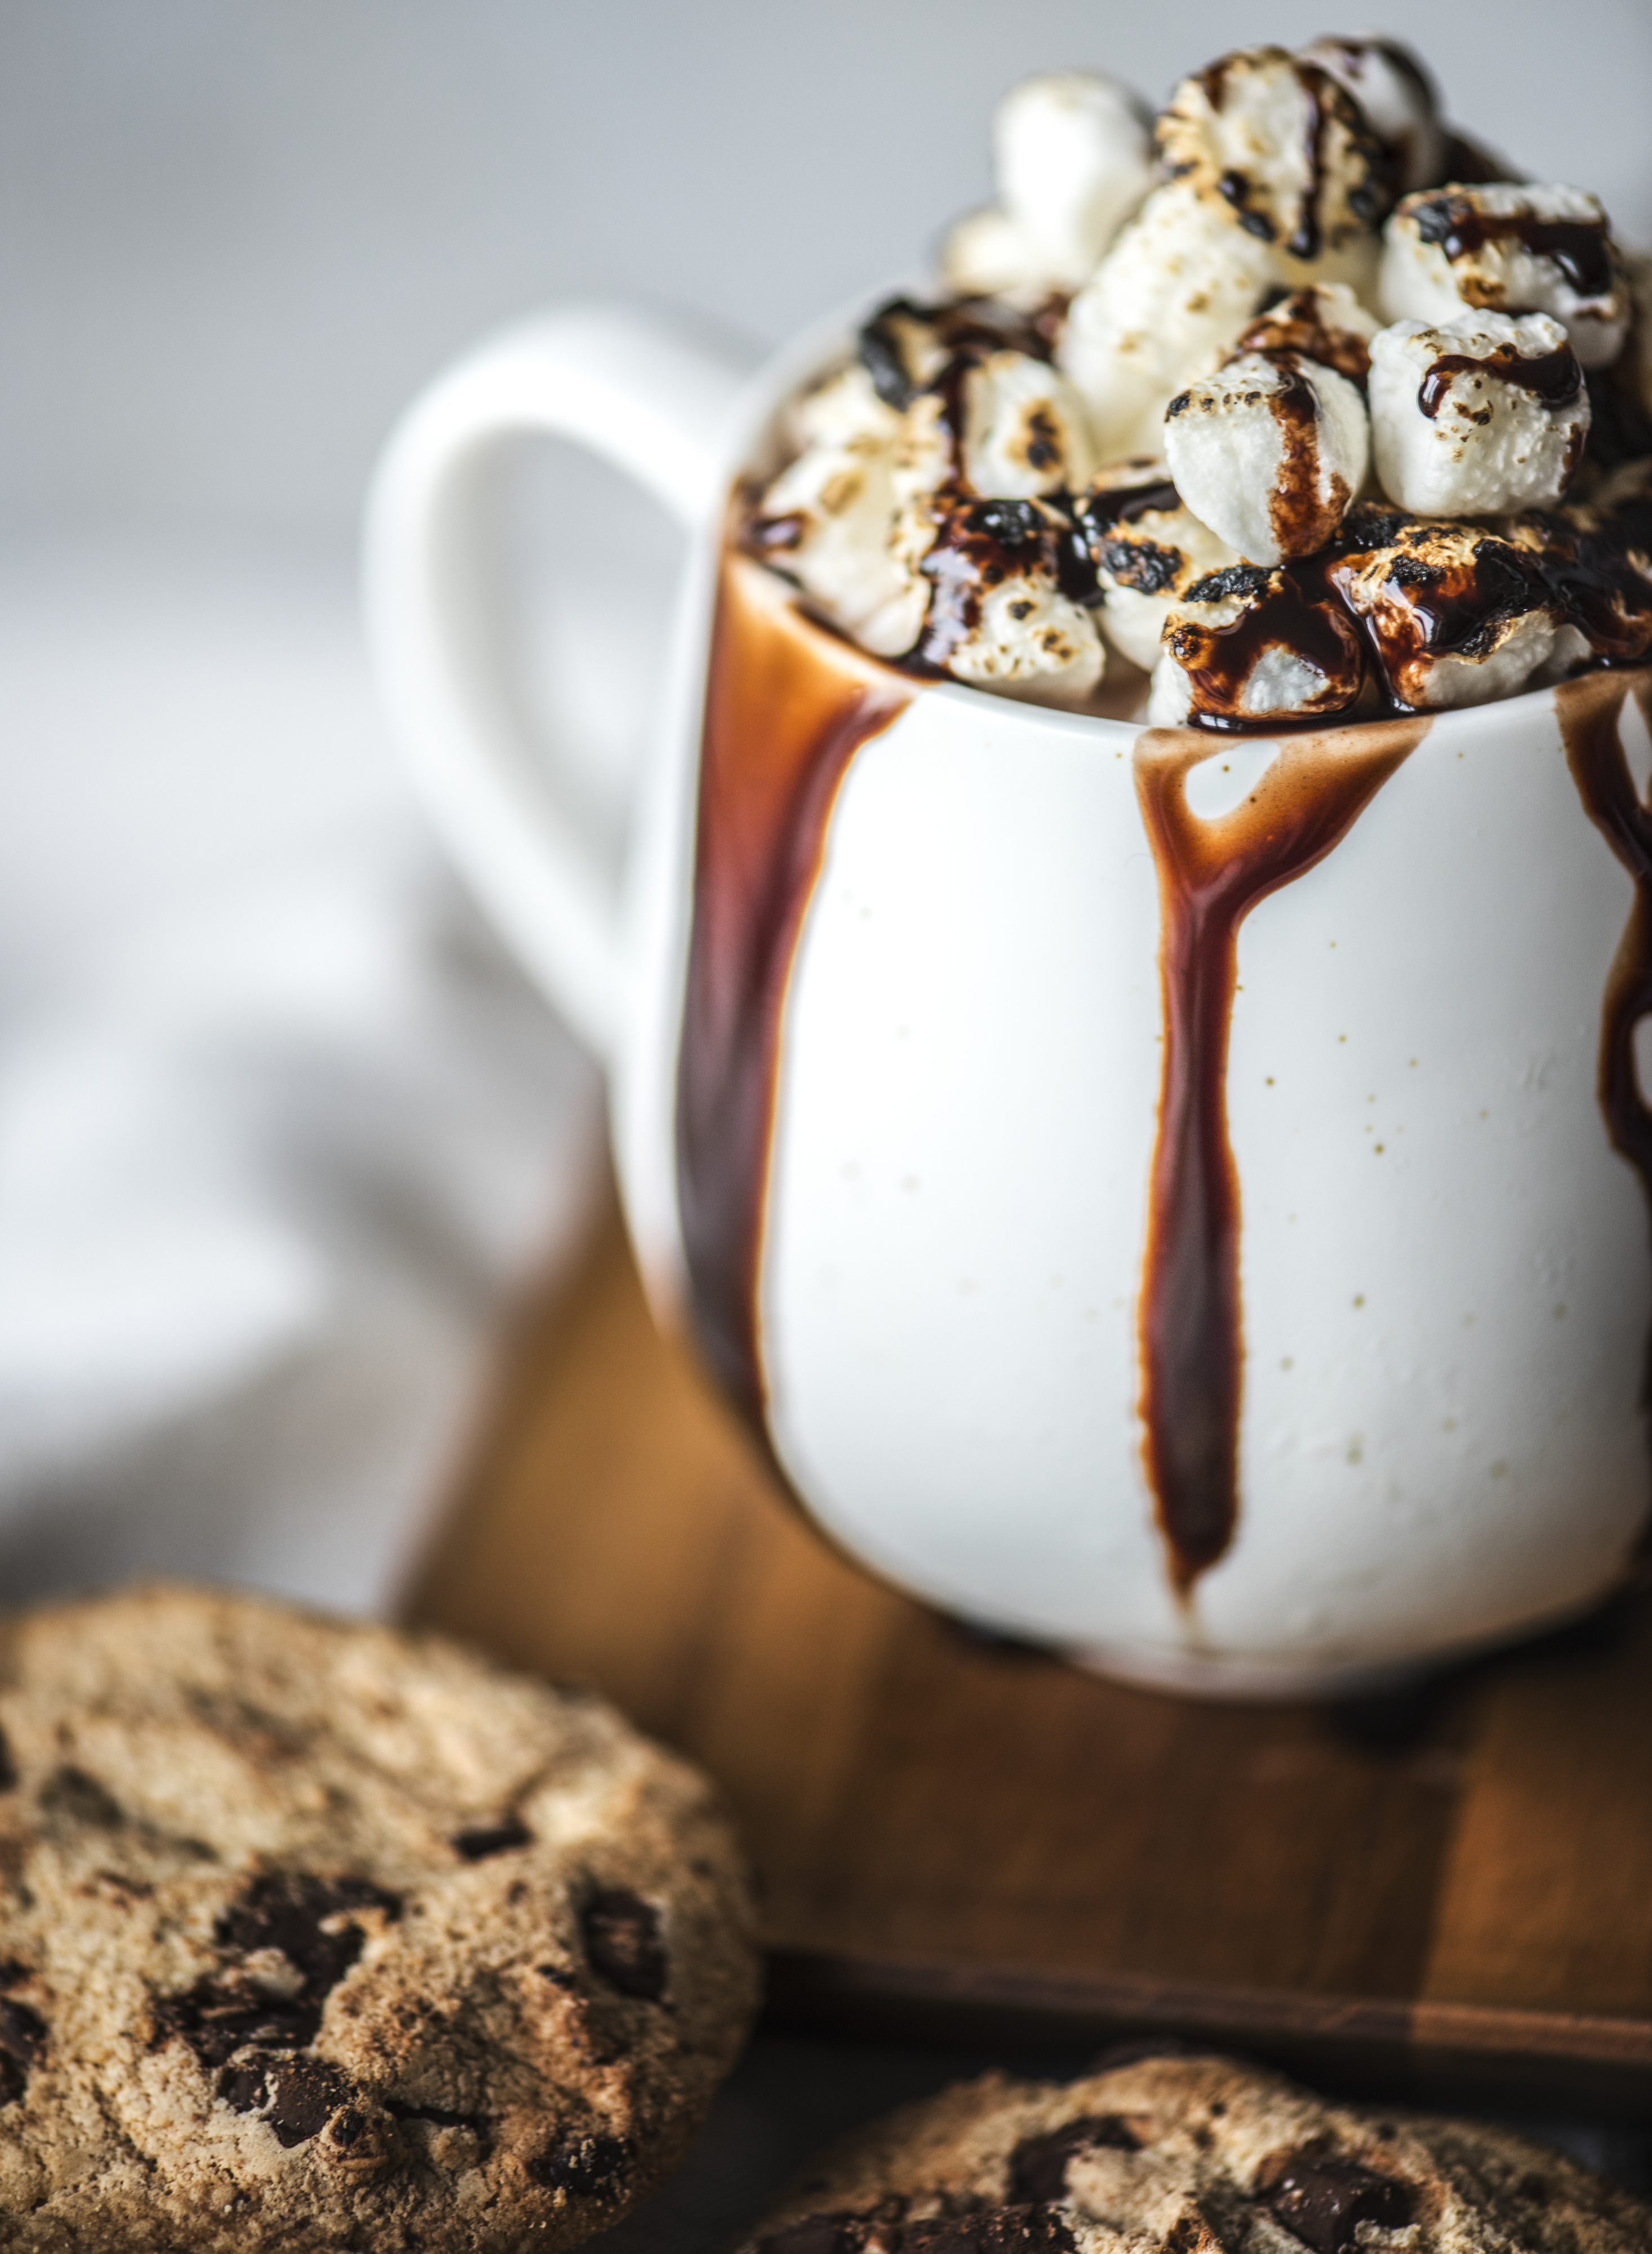
baked, beverage, biscuit, brown, cacao, chip, chocolate, chocolate chip, chocolate chip cookies, chocolate syrup, christmas, closeup, coco, cocoa, cold, cookie, cookies, cozy, cream, cup, delicious, dessert, drink, flavor, food, food photography, holiday, homemade, hot, hot chocolate, macro, marshmallows, melting, mug, relaxation, season, snack, snacks, sweet, syrup, tasty, traditional, wallpaper, warm, winter, yummy, baking, cookies and crackers, sweetness, muffin, coffee, dairy product